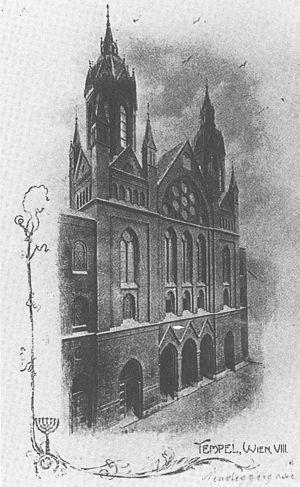
La synagogue de la Neudeggergasse était une synagogue communautaire de la « Communauté juive de Josefstadt », dans le huitième arrondissement de Vienne. La synagogue au 12 Neudeggergasse a été construite en 1903 d'après des plans de Max Fleischer en style gothique et entièrement dévastée en novembre 1938 par les nazis lors de la Nuit de Cristal.